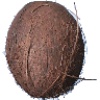
Label: cocos